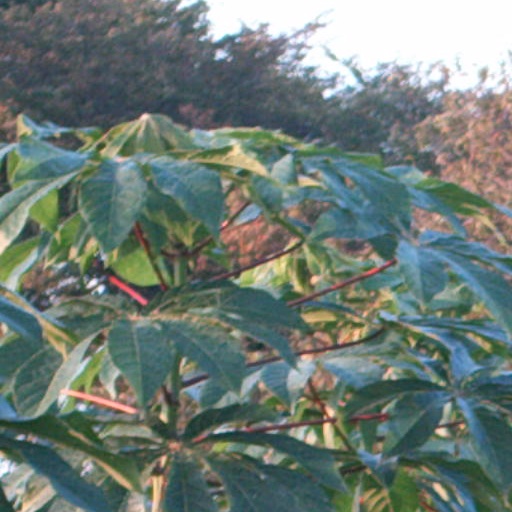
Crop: cassava